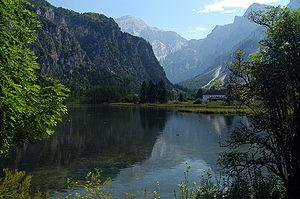
L'Almsee est un lac des Préalpes orientales septentrionales de Haute-Autriche. Une partie de la région de Salzkammergut dans la vallée de Almtal, à 13 km au sud de Grünau im Almtal, à l'extrémité nord du Massif mort. Le lac mesure 2,3 kilomètres de long et 700 mètres de large. Il est la source de la rivière Alm qui se jette dans la rivière Traun, un affluent du Danube.
Le Salzkammergut est une région d'Autriche des Préalpes orientales septentrionales. C'est aujourd'hui une région touristique, réputée pour ses multiples lacs alpins, comprenant 54 communes encaissées entre les faubourgs de la ville de Salzbourg, la vallée de l'Almtal et le Grimming, la vallée de la Vöckla et le massif du Dachstein.